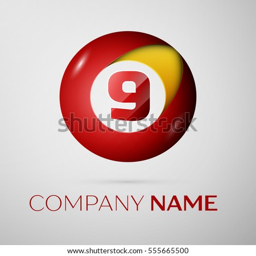
number vector logo symbol in the colorful circle on grey background .